MiR-144

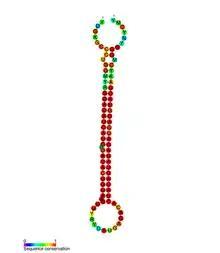
Conserved secondary structure of miR-144 precursor microRNA

miR-144 is a family of microRNA precursors found in mammals, including humans. The ~22 nucleotide mature miRNA sequence is excised from the precursor hairpin by the enzyme Dicer. In humans, miR-144 has been characterised as a "common miRNA signature" of a number of different tumours.